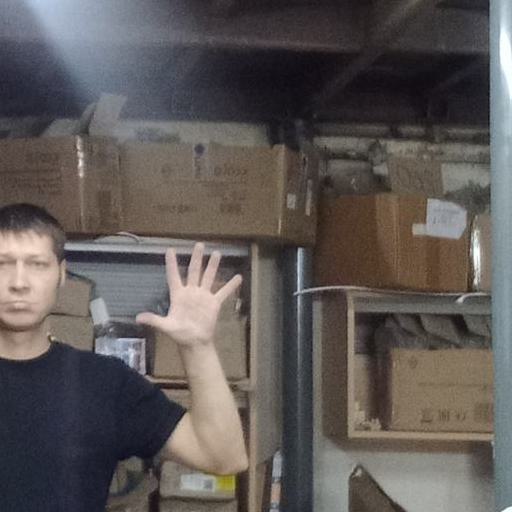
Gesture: palm